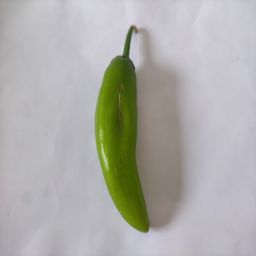
Crop: New Mexico Green Chile
Quality: Unripe